Gabrielle Carteris

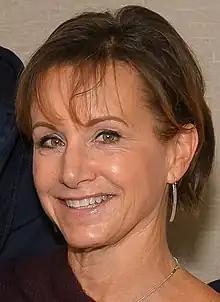
Carteris in 2017

Gabrielle Carteris is an American actress and trade union leader. Her best known acting role is as Andrea Zuckerman in "Beverly Hills, 90210".